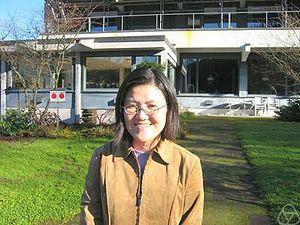
Sijue Wu à Oberwolfach en 2006.
Sijue Wu est une mathématicienne américaine d'origine chinoise née le 15 mai 1964. Elle occupe la chaire « Robert W. et Lynne H. Browne » de Mathématiques à l'Université du Michigan. Ses recherches portent sur l'analyse et les mathématiques des vagues, notamment les équations différentielles partielles non-linéaires de la dynamique des fluides.